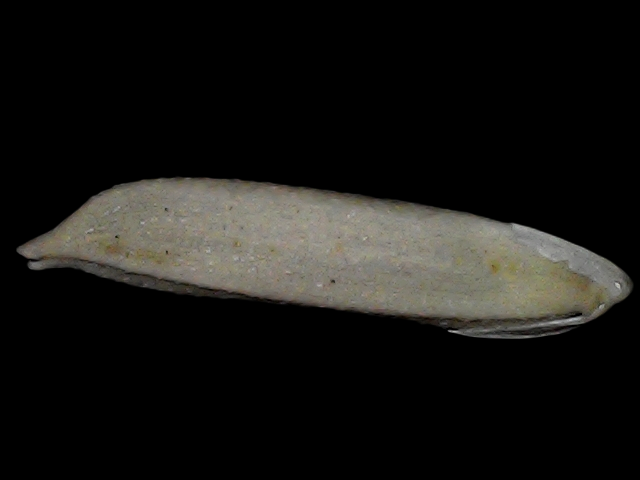
Rice variety: Bd57